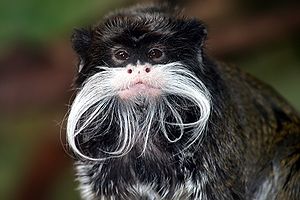
Egernaber / Arter og slægter
Kejsertamarin (Saguinus imperator)
Egernaber, tidligere kaldet kloaber, er en familie af vestaber og omfatter bl.a. marmosetter og tamariner. Det er små altædende primater, der hovedsageligt lever i Sydamerika. Familien indeholder omkring 50 arter. Til tider er denne gruppe blevet betragtet som en underfamilie af familien Cebidae. Egernaber adskiller sig fra andre vestaber ved deres kløer på tæer og fingre, bortset fra storetåen, der bærer negl.